Everglades

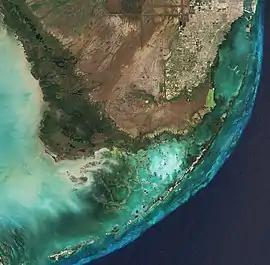

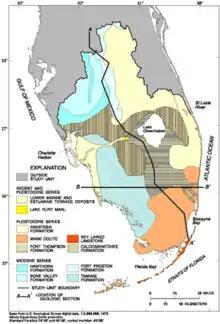
Limestone formations in South Florida. Source: U.S. Geological Survey

Five geologic formations form the surface of the southern portion of Florida: the Tamiami Formation, Caloosahatchee Formation, Anastasia Formation, Miami Limestone, and the Fort Thompson Formation. The Tamiami Formation is a compression of highly permeable light-colored fossiliferous sands and pockets of quartz, thick. It is named for the Tamiami Trail that follows the upper bedrock of the Big Cypress Swamp, and underlies the southern portion of the Everglades. Between the Tamiami Formation and Lake Okeechobee is the Caloosahatchee Formation, named for the river over it. Much less permeable, this formation is highly calcitic and is composed of sandy shell marl, clay, and sand. Water underneath the Caloosahatchee Formation is typically very mineralized. Both the Tamiami and Caloosahatchee Formations developed during the Pliocene Epoch.